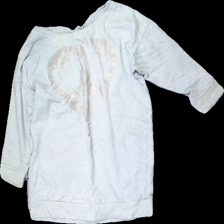
View: front
Type: Sweater
Category: Ladies
Brand: H&M
Colors: White
Material: 100% cotton
Cut: Regular, C-collar
Size: 36
Season: All
Stains: Minor
Damage: stained
Damage location: bottom center
Damage 2: pilling all over
Price range: <50
Recommended usage: Export
Comment: washed out, pilling, dirty, covered in hairs